Venezuelan cinema in the 1890s

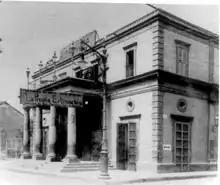
The Teatro Baralt in 1896, where the first films were shown

Some of the dates and film titles are dubious or questioned. Information for the pre-1897 screenings are adapted from "Memorias de Venezuela" vol. 10, from information published in the book "Panorama histórico del cine en Venezuela" (Fundación Cinemateca Nacional, 1997); the records are from newspaper archives.